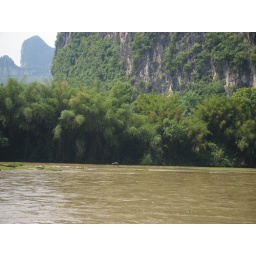
water buffalo in the river